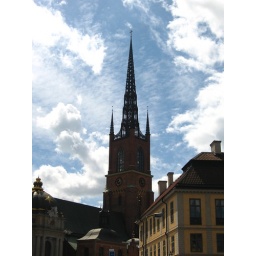
Awesome church tower in Stockholm, and some nice clouds.